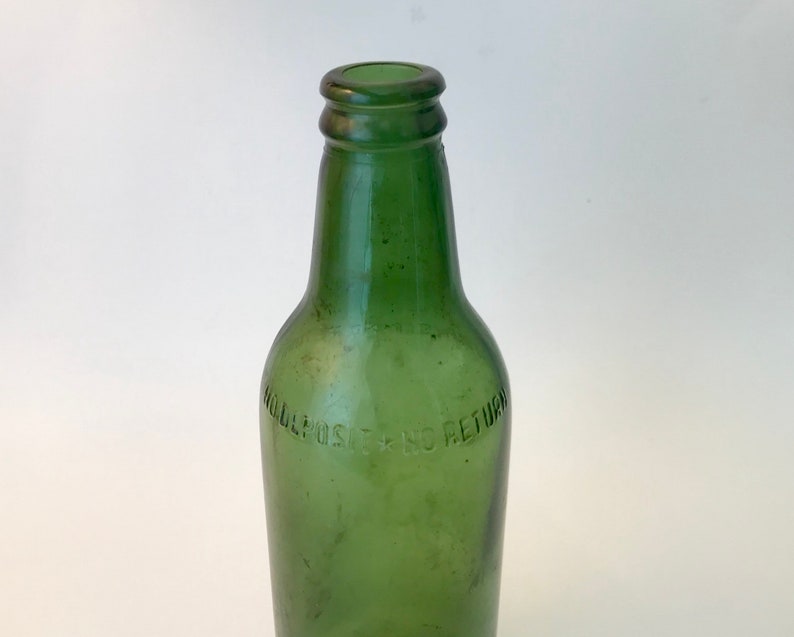
Label: glass